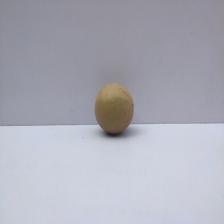
Size: Small